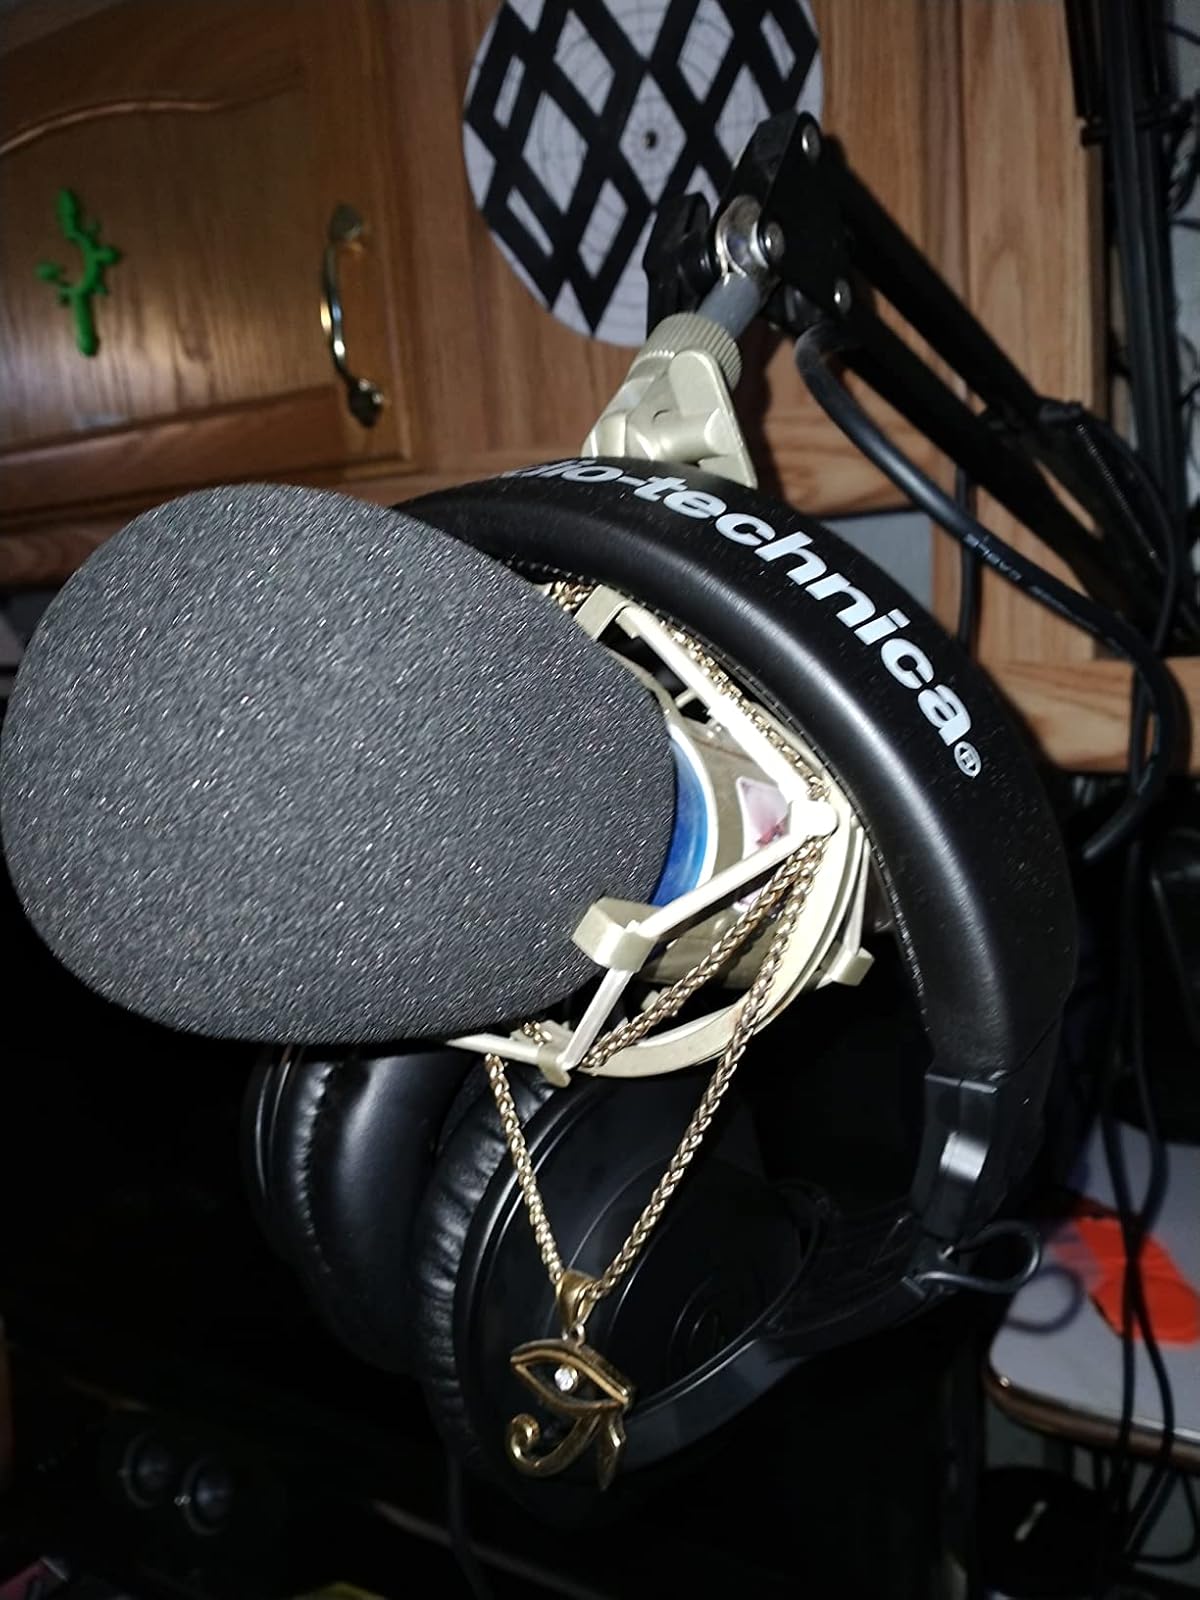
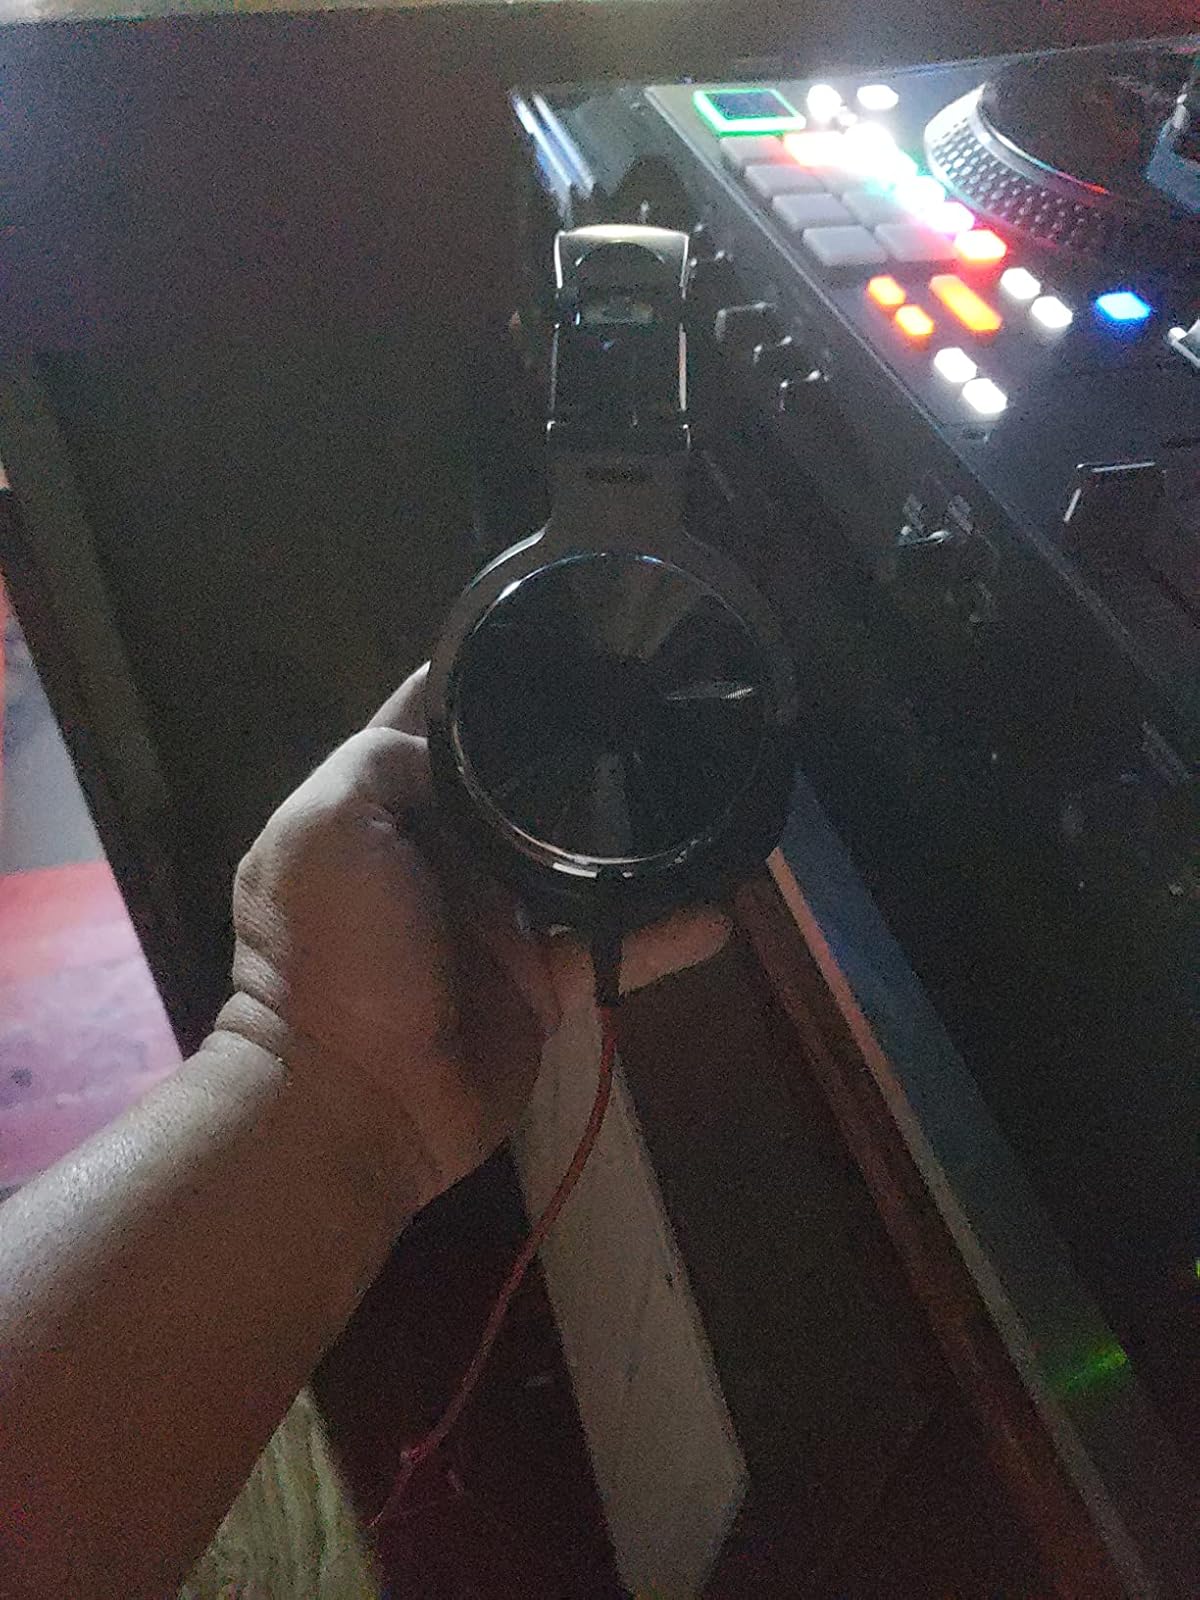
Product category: headphones
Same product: no